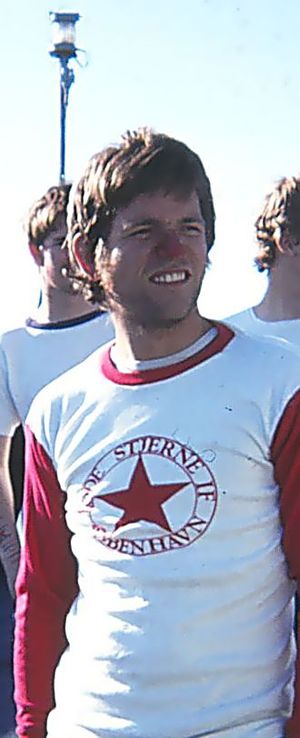
Steen Tinning (politiker)
Steen Tinning på Inspektionsskibet "Hvidbjørnen" i 1984, umiddelbart inden polardåben ombord.
MF Steen Tinning (Venstresocialisterne) ombord på det danske inspektionsskib F348 Hvidbjørnen umiddelbart før Polardåb. Juli 1984.
Steen Tinning er en tidligere dansk politiker, som i 1980'erne repræsenterede Venstresocialisterne i Folketinget.